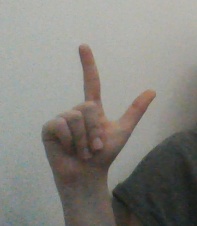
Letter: laam